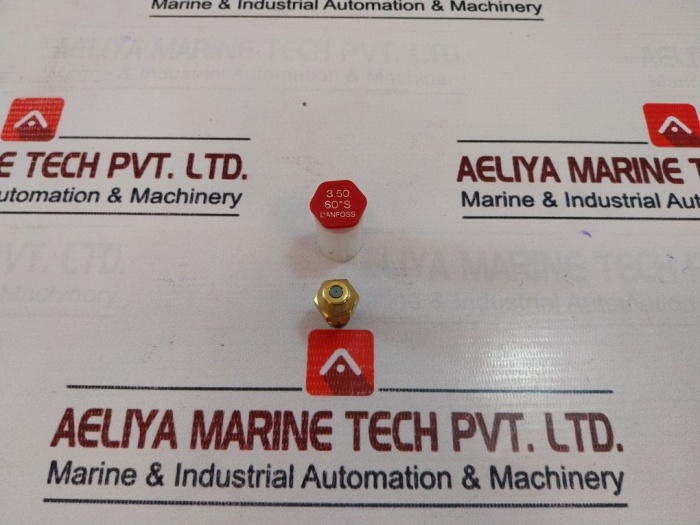
Danfoss 60°S Oil Burner Nozzle
Danfoss 60°S Oil Burner Nozzle Danfoss 60°S 4Ei Usgal/H 3.50 Weight: 50 Gm
Brand: Danfoss
Category: Home & Garden > Household Appliance Accessories > Furnace & Boiler Accessories > Furnace & Boiler Hoses